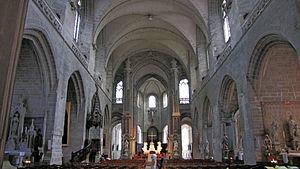
Cathédrale Saint-Pierre de Vannes